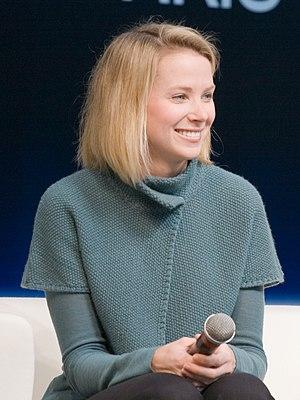
Les femmes ont eu une place importante dans le développement de l'informatique. Elles ont façonné l'évolution des technologies de l'information. Elles sont les premières programmeuses des débuts du XXᵉ siècle et ont apporté des contributions majeures à cette industrie. Avec le changement des technologies et des pratiques, le rôle des femmes en tant que programmeuses se modifie et l'histoire officielle de l'informatique tend à faire disparaître leur rôle et leurs innovations dans ce domaine.